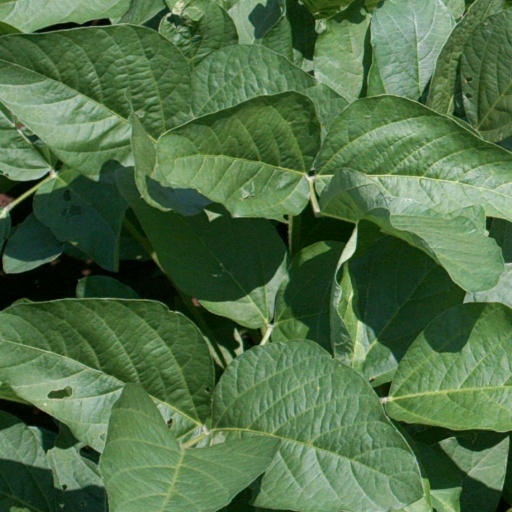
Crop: soybean